Jonathan Hunt (New Zealand politician)

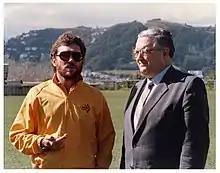
Hunt (right) and Australian cricket captain Allan Border in 1986.

Hunt never married or had any children. In a 2005 interview he stated not doing so was his biggest regret, thinking that splitting his life between Auckland and Wellington would be an unfair burden to be foisted upon family members. Hunt was the patron of the University of Auckland Debating Society. He was a lifelong enthusiast of the sport of cricket and was an administrator of the sport for many years. He was a fan of classical music.